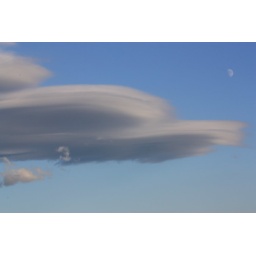
clouds form in a standing waver over the peak of Gros Morne